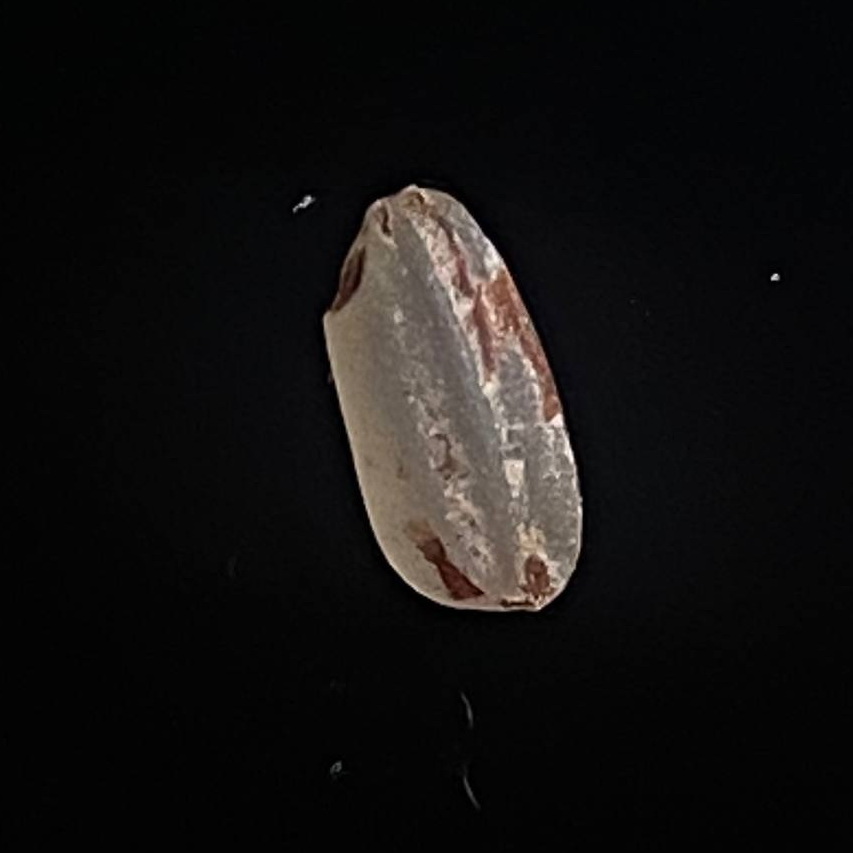
Rice variety: Amon